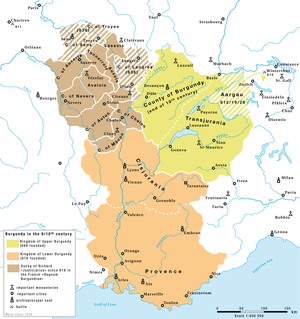
Richard de Millau, né ? et mort le 15 février 1121, est un des principaux acteurs de la réforme grégorienne mise en œuvre dans le Sud de la France au tournant des XIᵉ et XIIᵉ siècles.
Le concile d'Agaune ou concile de Saint-Maurice est une assemblée d'ecclésiastiques et de seigneurs laïcs réunis en 888 dans l'abbaye de Saint-Maurice d'Agaune, en Valais, au sein du Royaume de Haute-Bourgogne. Rodolphe Iᵉʳ, fils du duc de Bourgogne transjurane Conrad II, y a été élu roi de Bourgogne transjurane.
Hugues de Chalon est un seigneur et un religieux français du Moyen Âge, comte de Chalon et 47ᵉ évêque d'Auxerre.
Les pagis sont des divisions territoriales héritée de la conquête romaine et caractéristiques de l'administration carolingienne.
"Le Royaume de Provence était un État féodal qui a existé au Xᵉ siècle. En ancien provençal, le nom est ""Reialme de Proensa"".
Aicard, dit Aicard d'Arles ou Aicard de Marseille était un religieux français du Moyen Âge, qui fut archevêque d’Arles de 1070 à 1080, à l'époque de la réforme grégorienne et de la querelle des investitures.
Cet article détaille l'histoire du département de la Drôme.
L'histoire de Vienne inventorie, étudie et interprète l'ensemble des événements du passé liés à cette ville.
Rodolphe Iᵉʳ de Bourgogne, fut roi de Bourgogne de son élection en 888 à sa mort.
Le comté de Vienne était, entre 844 et 1450, un fief du issu du Royaume de Bourgogne carolingien divisé en 843 par le traité de Verdun, puis lors du Traité de Prüm de 855 aboutissant au Royaume de Provence par la suite inclus au Royaume des Deux-Bourgognes en 933. En 1032 ce territoire dénommé également Royaume d' Arles est une des composantes du vaste Saint-Empire romain germanique. Vienne y demeure intégrée jusqu'à la fin du comté.